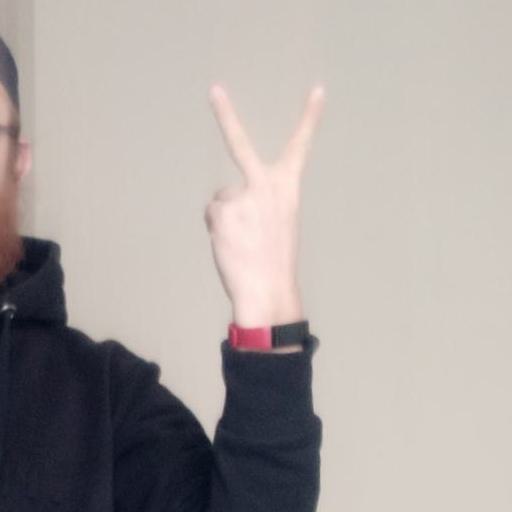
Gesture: peace_inverted